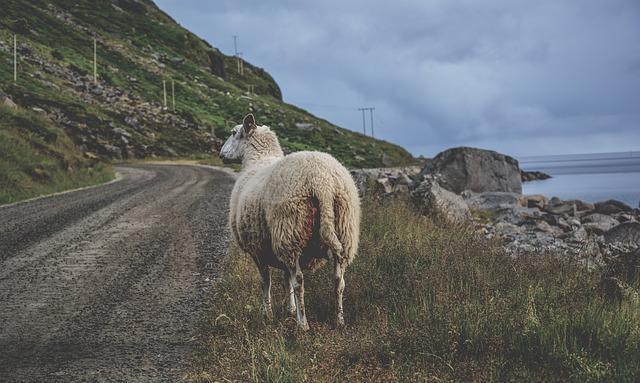
sheep